Western Front demarcation stones

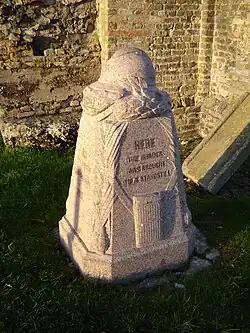
Side view of a Belgian Army-style demarcation stone in Stuivekenskerke

Western Front demarcation stones, known in French as ' (Front bollards or markers) or ' (Vauthier bollards or markers) and in Dutch as (demarcation posts), are monuments erected in France and Belgium to mark the limit of the German advance during the First World War. The stones were the idea of sculptor , a veteran of the war, and were erected between 1921 and 1930. The total number of stones erected is unclear but it is thought that there were 118 official stones, of which 93 survive. The stones identify the army (Belgian, British or French) that held that sector in 1918 and are engraved with the text "Here the invader was brought to a standstill 1918" in English, Dutch, and French.